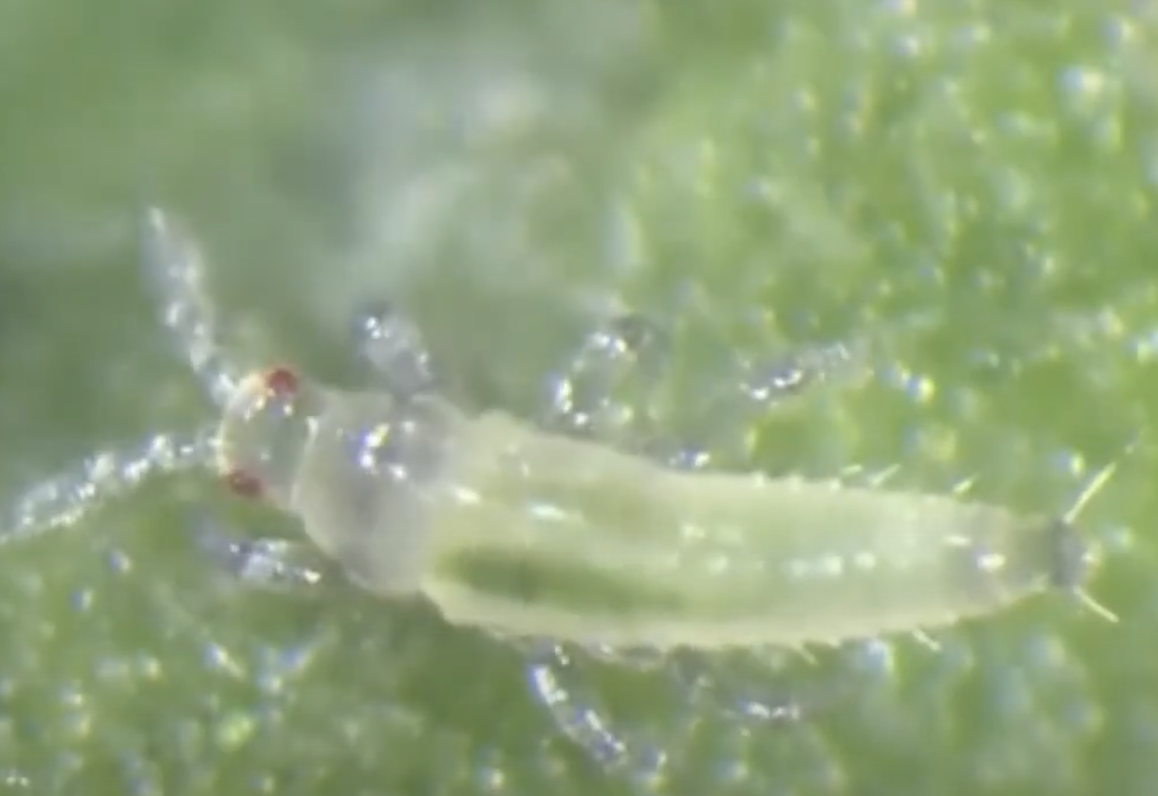
Label: thrips_disease